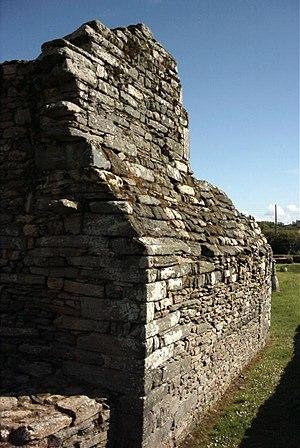
Languidou
La chapelle de Languidou est située dans la commune de Plovan, en Bretagne. D'un point de vue administratif, elle est dans le département du Finistère, arrondissement de Quimper. D'un point de vue ethnographique, elle est dans le Pays Bigouden, en Basse-Cornouaille.